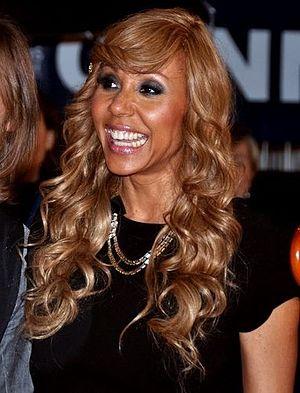
Cathy Guetta aux NRJ Music Awards